Samantha Cristoforetti

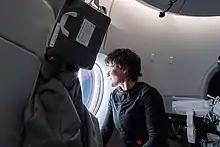
Cristoforetti looking out of the window of "Freedom" during flight to the ISS

Cristoforetti was assigned to fly to the International Space Station a second time in the spring of 2022. She flew on the fourth mission of NASA's Commercial Crew Program, SpaceX Crew-4 on a SpaceX Crew Dragon spacecraft. The mission launched on 27 April 2022, before docking later that day. Cristoforetti's second mission to the ISS is called "Minerva". She was the first person to make a TikTok video on board the International Space Station and some of her onboard videos has been viewed millions of times. On 13 May 2022 she became the first astronaut to operate the rHEALTH ONE, space's most powerful biomedical analyzer to date. She demonstrated loading of tiny drops of biological samples into the device and collection of over 100 million raw data points over several minutes with laser-based sheath-flow analysis. Her successful operation paves the way for big data in space for understanding and treating spaceflight medical conditions including circadian rhythm disturbances, bone loss, ionizing radiation exposure, and kidney stones, among other conditions.